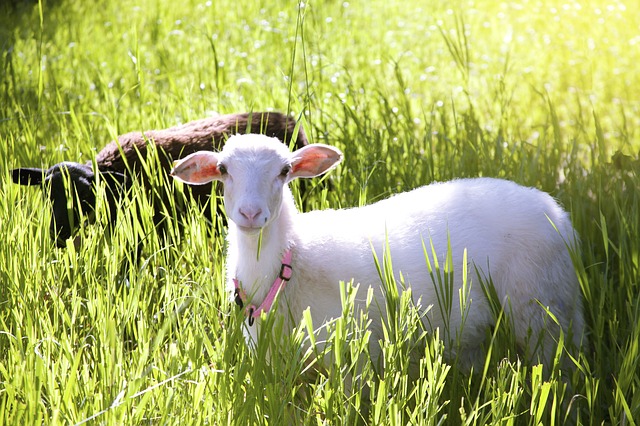
Label: pecora